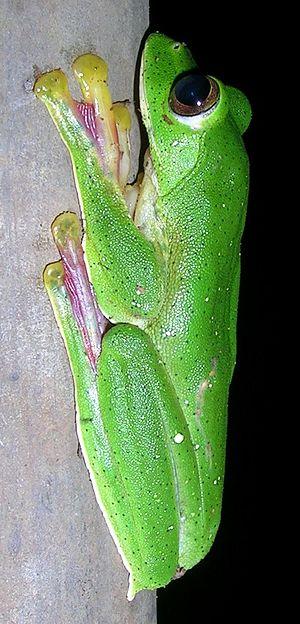
Rhacophorus malabaricus est une espèce d'amphibiens de la famille des Rhacophoridae.